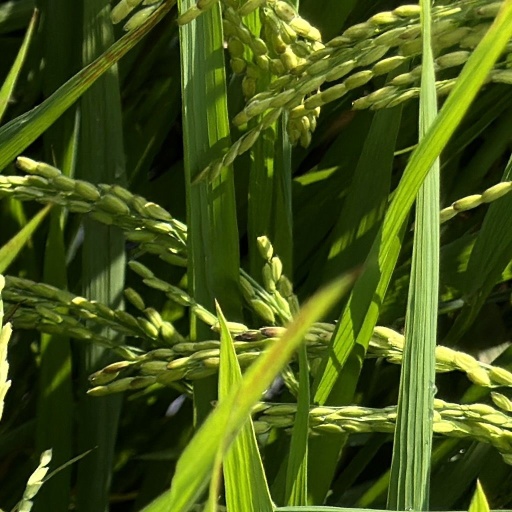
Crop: rice